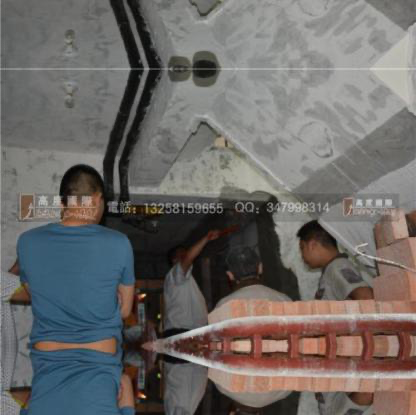
Objects in the image:
label: head
label: head
label: head
label: head
label: head